Sebastine Ikahihifo

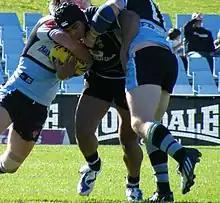
Ikahihifo playing for the Warriors in 2009

He signed for the New Zealand Warriors in 2010 and played 36 games in the Toyota Cup, being part of the 2010 and 2011 grand final victories. In 2012, Ikahihifo played for the Auckland Vulcans in the NSW Cup.